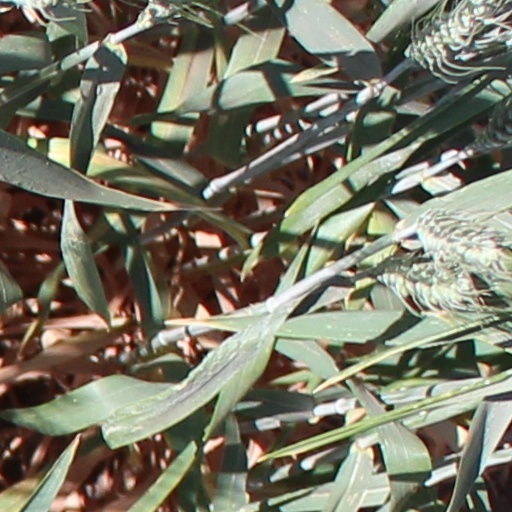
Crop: wheat